Laocoön and His Sons

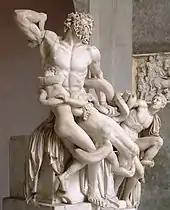
Oblique view

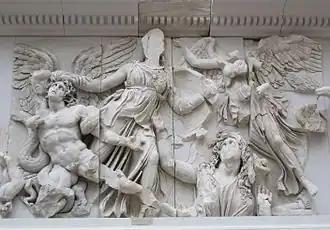
Alcyoneus (?), Athena, Gaia, and Nike, detail of the Gigantomachy frieze, Pergamon Altar, Pergamon museum, Berlin.

The story of Laocoön, a Trojan priest, came from the Greek Epic Cycle on the Trojan Wars, though it is not mentioned by Homer. It had been the subject of a tragedy, now lost, by Sophocles and was mentioned by other Greek writers, though the events around the attack by the serpents vary considerably. The most famous account of these is now in Virgil's "Aeneid" (see the "Aeneid" quotation at the entry Laocoön), but this dates from between 29 and 19 BC, which is possibly later than the sculpture. However, some scholars see the group as a depiction of the scene as described by Virgil.